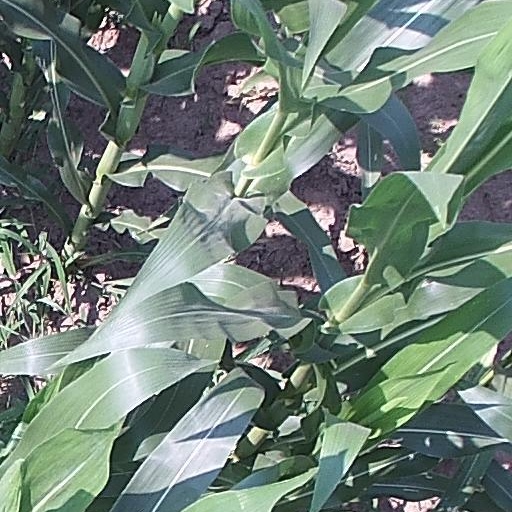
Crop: maize; corn